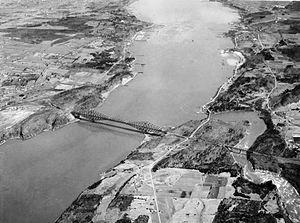
Le Pont de Québec vers 1925. La ville de Québec est à gauche.
Le troisième lien entre Québec et Lévis ou tunnel Québec-Lévis est un projet de tunnel routier visant à relier les rives du fleuve Saint-Laurent entre les villes de Québec et Lévis. À la suite de sa victoire majoritaire aux élections générales de 2018, le gouvernement Legault s'engage à commencer la construction de ce nouvel axe d'ici 2022.